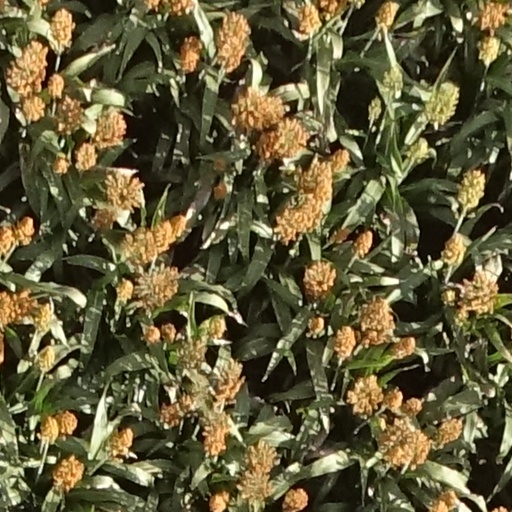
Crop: sorghum